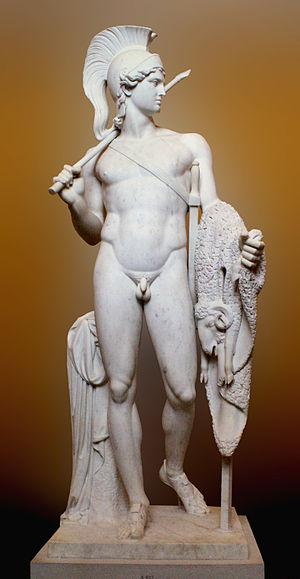
Jason à la Toison d'or est une statue en marbre du sculpteur danois Bertel Thorvaldsen représentant Jason portant à l'épaule la légendaire Toison d'or. L'œuvre, de style néo-classique, a été réalisée de 1808 à 1828.